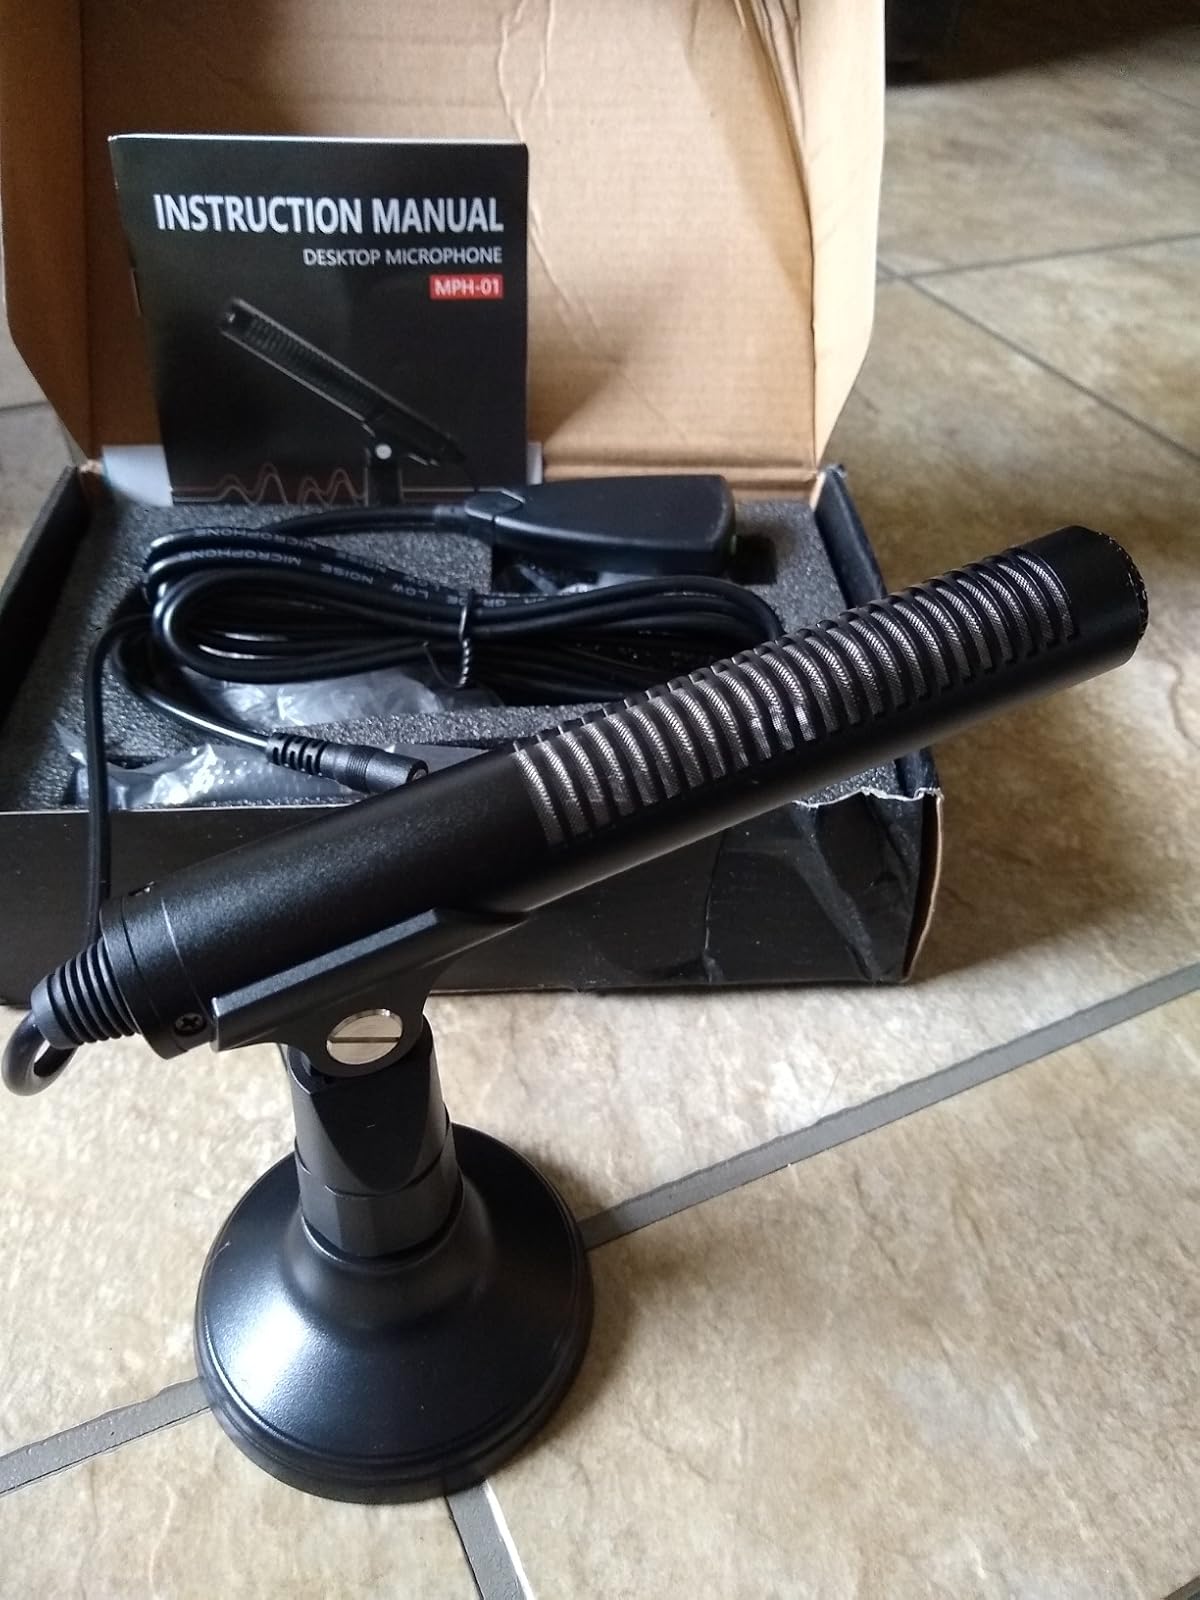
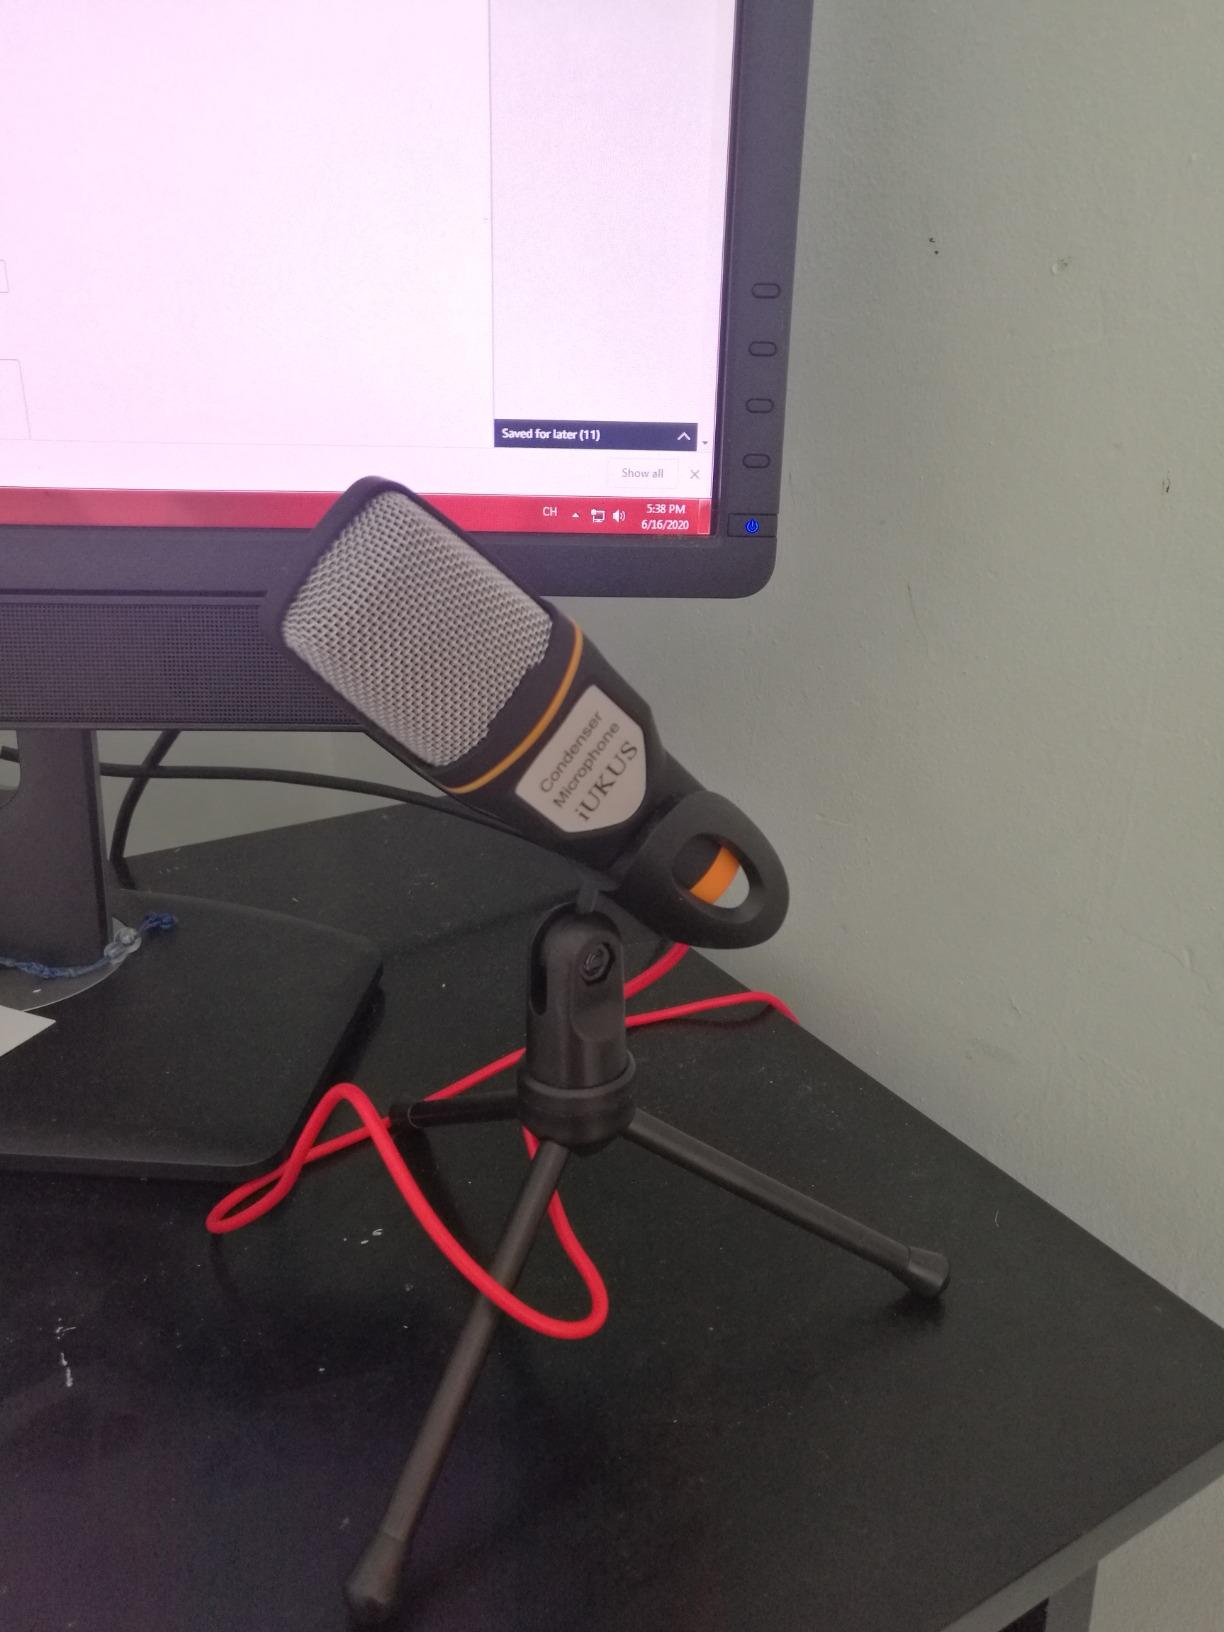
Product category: microphone
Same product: no